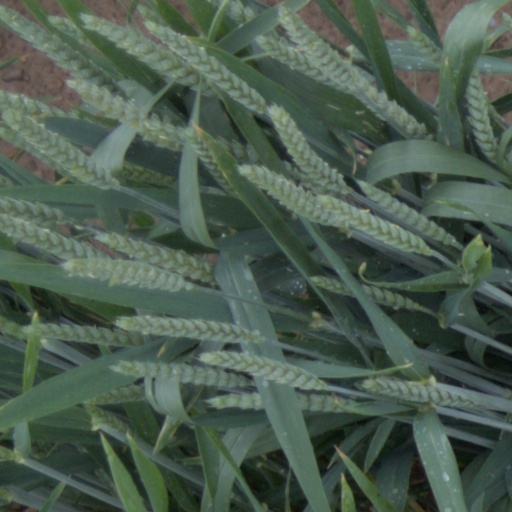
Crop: wheat